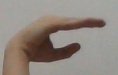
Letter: jeem